Goa

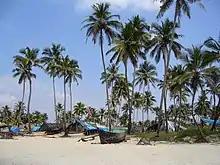
Coconut palms are a ubiquitous sight statewide.

In 1510, the Portuguese defeated the ruling Bijapur sultan Yusuf Adil Shah with the help of a local ally, Thimmayya or Timoji, a privateer. They set up a permanent settlement in "Velha Goa" (Old Goa). This was the beginning of Portuguese colonial rule in Goa that would last for four and a half centuries, until its annexation by India in 1961. The Goa Inquisition, a formal tribunal, was established in 1560, and was finally abolished in 1812.